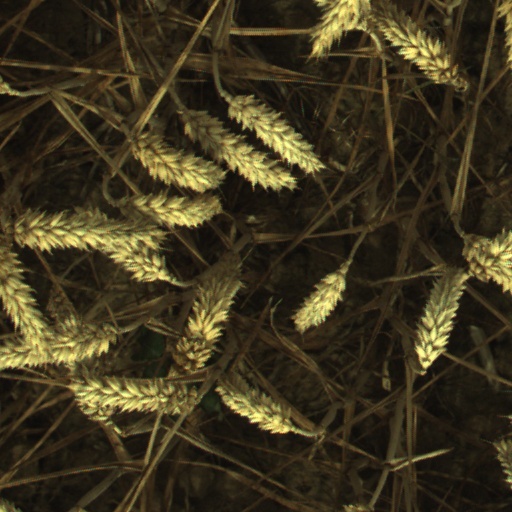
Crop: wheat